Porsche Panamericana

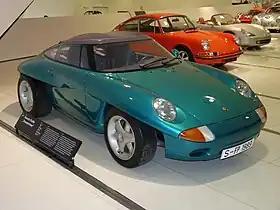
Porsche Panamericana in the Porsche Museum, Stuttgart

The Porsche Panamericana is a concept automobile produced by Porsche AG. It was designed by Dutchman Harm Lagaay along with Steve Murkett (designers) and Ulrich Bez (technical director) to preview some design features that would be on the upcoming 993 generation 911. It was also built as a gift for Ferry Porsche for his 80th birthday. The name comes from the famous Carrera Panamericana race that was held in the 1950s.